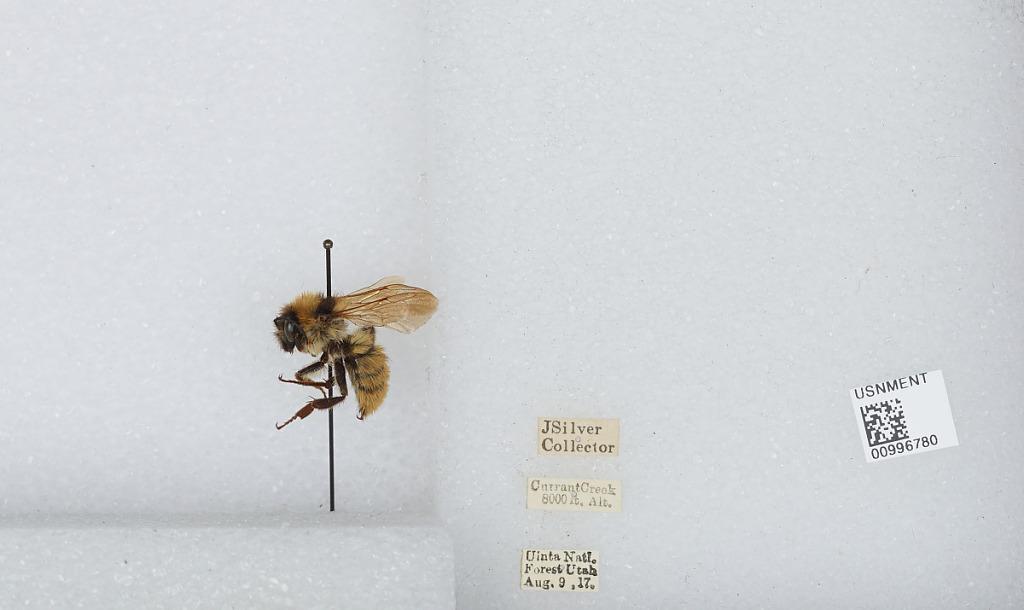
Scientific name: Bombus (Fervidobombus) fervidus fervidus (Fabricius)
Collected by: J. Silver
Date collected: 1917-8-9
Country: United States
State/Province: Utah
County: Utah
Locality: Currant Creek, Uinta National Forest
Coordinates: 40.3561, -111.087